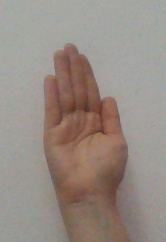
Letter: seen